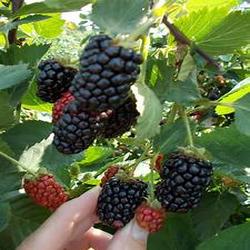
Label: Blackberry